Salmon River, Digby County

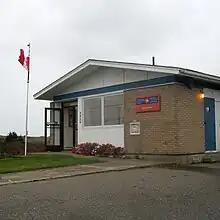
Salmon River post office

Jacques Deveau and his wife Marie-Madeleine Robichaud were the first Acadian settlers of the community, arriving in the spring of 1786. They returned to the province after the Expulsion of the Acadians in 1755. They were granted 200 acres in Salmon River through a series of land petitions and swaps with a Loyalist family.